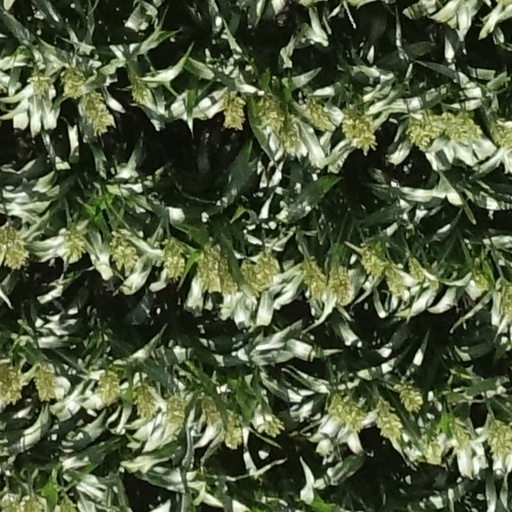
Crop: sorghum